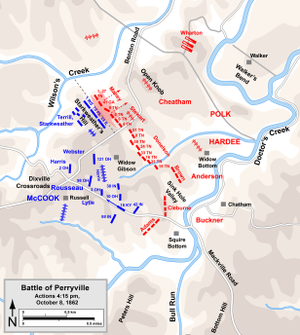
Slaget ved Perryville / Slaget / Angreb fra de konfødereredes højre flanke
Højvandsmærket omkring kl. 16.15[46]
Slaget ved Perryville, også kendt som Slaget ved Chaplin Hills, blev udkæmpet den 8. oktober 1862 i Chaplin Hills vest for Perryville, Kentucky som kulmination på konføderationens invasion af Kentucky under den amerikanske borgerkrig. Den konfødererede general Braxton Bragg's Army of Mississippi vandt en taktisk sejr over det der i grunden var et enkelt korps i generalmajor Don Carlos Buell's unionshær Army of the Ohio. Slaget betragtes som en strategisk sejr for Unionen, nogle gange omtalt som Slaget om Kentucky fordi Bragg trak sig tilbage til Tennessee kort tid efter og efterlod den kritiske grænsestat Kentucky i hænderne på Unionen i resten af krigen.